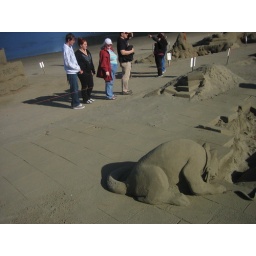
Every year around Thanksgiving (Canadian) there's a sand castle competition at Harrison hot springs